Ora Kress Mason

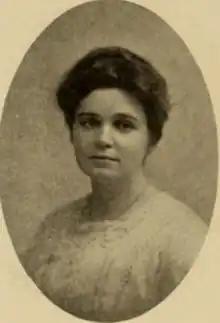
Ora Kress, from the 1911 yearbook of the Woman's Medical College of Pennsylvania

Ora Hannah Kress Mason (born Ora Hannah Kress; November 7, 1888 – September 20, 1970) was an American physician, nursing educator, and hospital administrator in Murray, Kentucky, who ran for Congress in 1926.